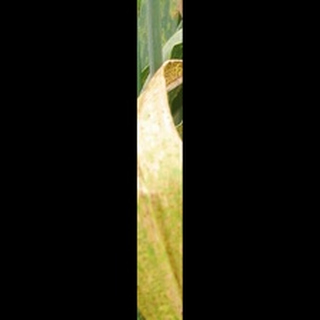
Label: wheat_brown_rust